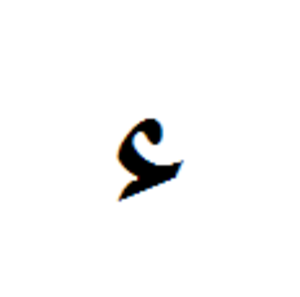
La hamza est un signe de l'alphabet arabe qui note le « coup de glotte » [ʔ]. Bien que ce phonème fonctionne en arabe comme une consonne à part entière, et qu'elle serve en particulier de consonne radicale à de nombreuses racines, la hamza n'est pas considérée comme une lettre de cet alphabet. De ce fait, sa notation est atypique, mal stabilisée, et relativement complexe.